Transport in Erode

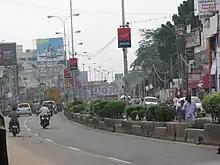
Busiest Arterial Road of the city – Brough Road

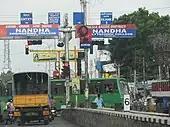
A road in Erode

The Erode division of the Tamil Nadu State Transport Corporation(TNSTC), Coimbatore Limited, serves the district's road transport needs with a string of local (City bus) and mofussil (Intercity bus service). The Tamil Nadu State Transport Corporation (TNSTC) has a sub-divisional headquarters at Erode falling under the Coimbatore division. Originally called as Jeeva Transport Corporation (JTC), it started functioning from 1 April 1983 with a fleet strength of 317 buses. The corporation with the principal area of operation in the Erode district, parts of Tirupur, Namakkal, Salem and Karur Districts. The fleet strength as on 31 March 2005 was 1,218. During the year 2003–2005, 114 buses were purchased for replacement. After bifurcation and formation of new region based at Tiruppur, the TNSTC Erode Region has a total of770 buses attached with 13 Bus Depots, as of 2021.